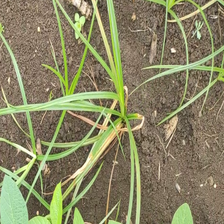
Weed species: Lavhala_(Cyperus_Rotundus)